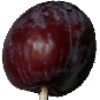
Label: Plum 1